Rewilding

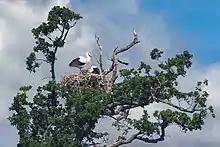
Stork nest at Knepp Wildland. In 2020, white stork were observed raising chicks here for the first time in Britain in 600 years.

Rewilding Britain, a charity founded in 2015, aims to promote rewilding in Britain and is a leading advocate of rewilding. Rewilding Britain has laid down 'five principles of rewilding' which it expects to be followed by affiliated rewilding projects. These are to support people and nature together, to 'let nature lead', to create resilient local economies, to 'work at nature's scale', and to secure benefits for the long-term.